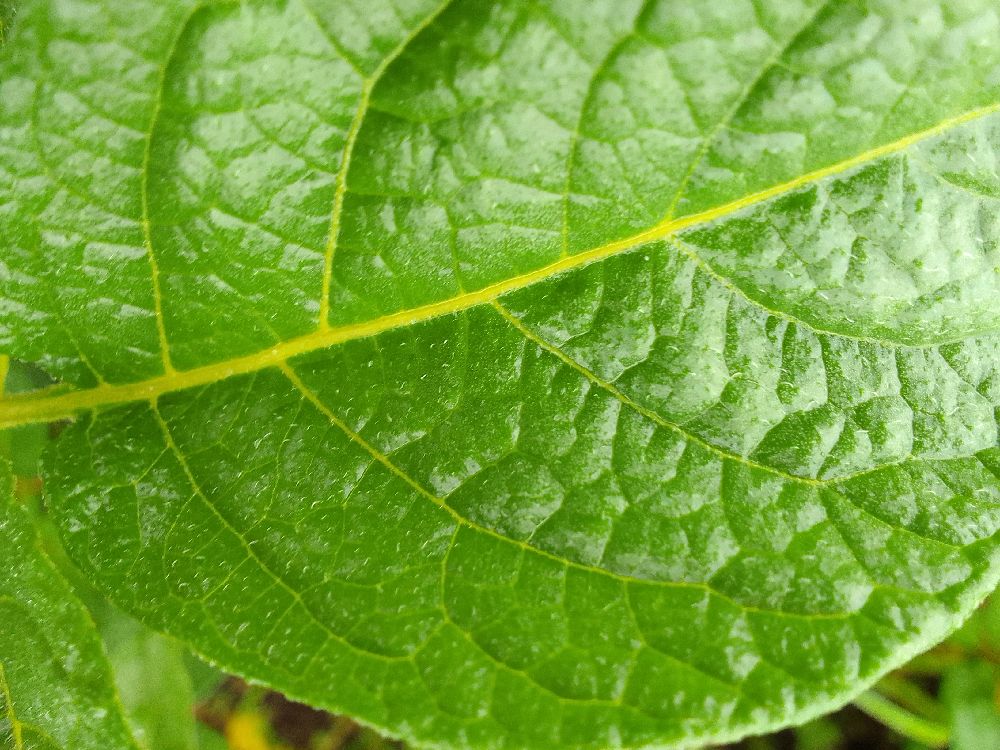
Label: Healthy